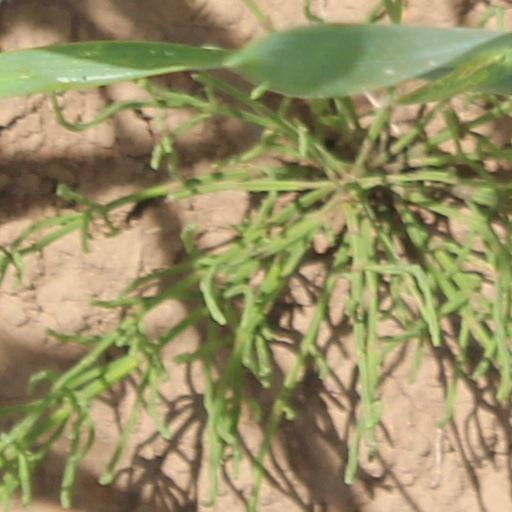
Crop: wheat